Carl Mathias

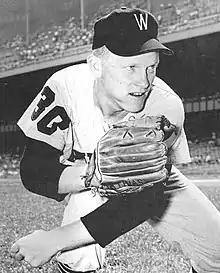

Carl Lynwood Mathias (born June 13, 1936) is an American former professional baseball player, a left-handed pitcher who appeared in 11 games over parts of two seasons for the Cleveland Indians (1960) and Washington Senators (1961). The native of Bechtelsville, Pennsylvania, was nicked "Stubby", although he was listed as tall during his playing career; he weighed .